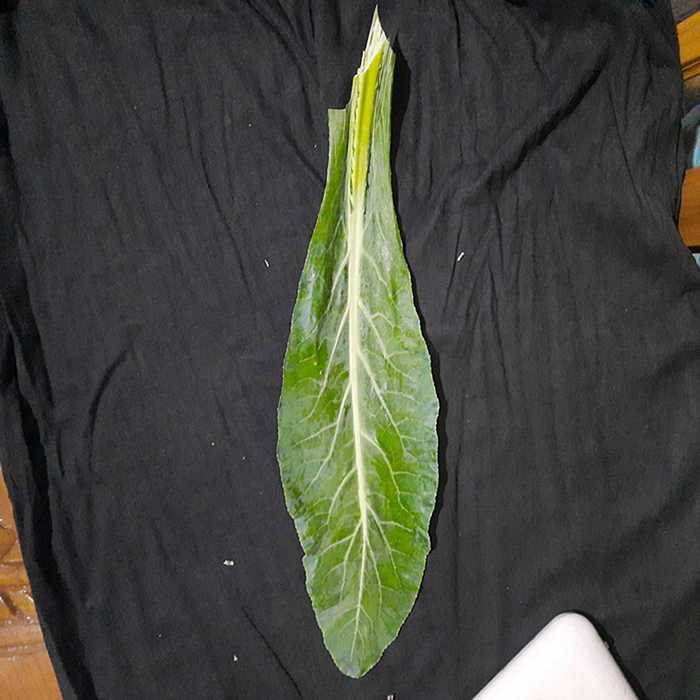
Plant: Cauliflower
Label: Fresh leaf